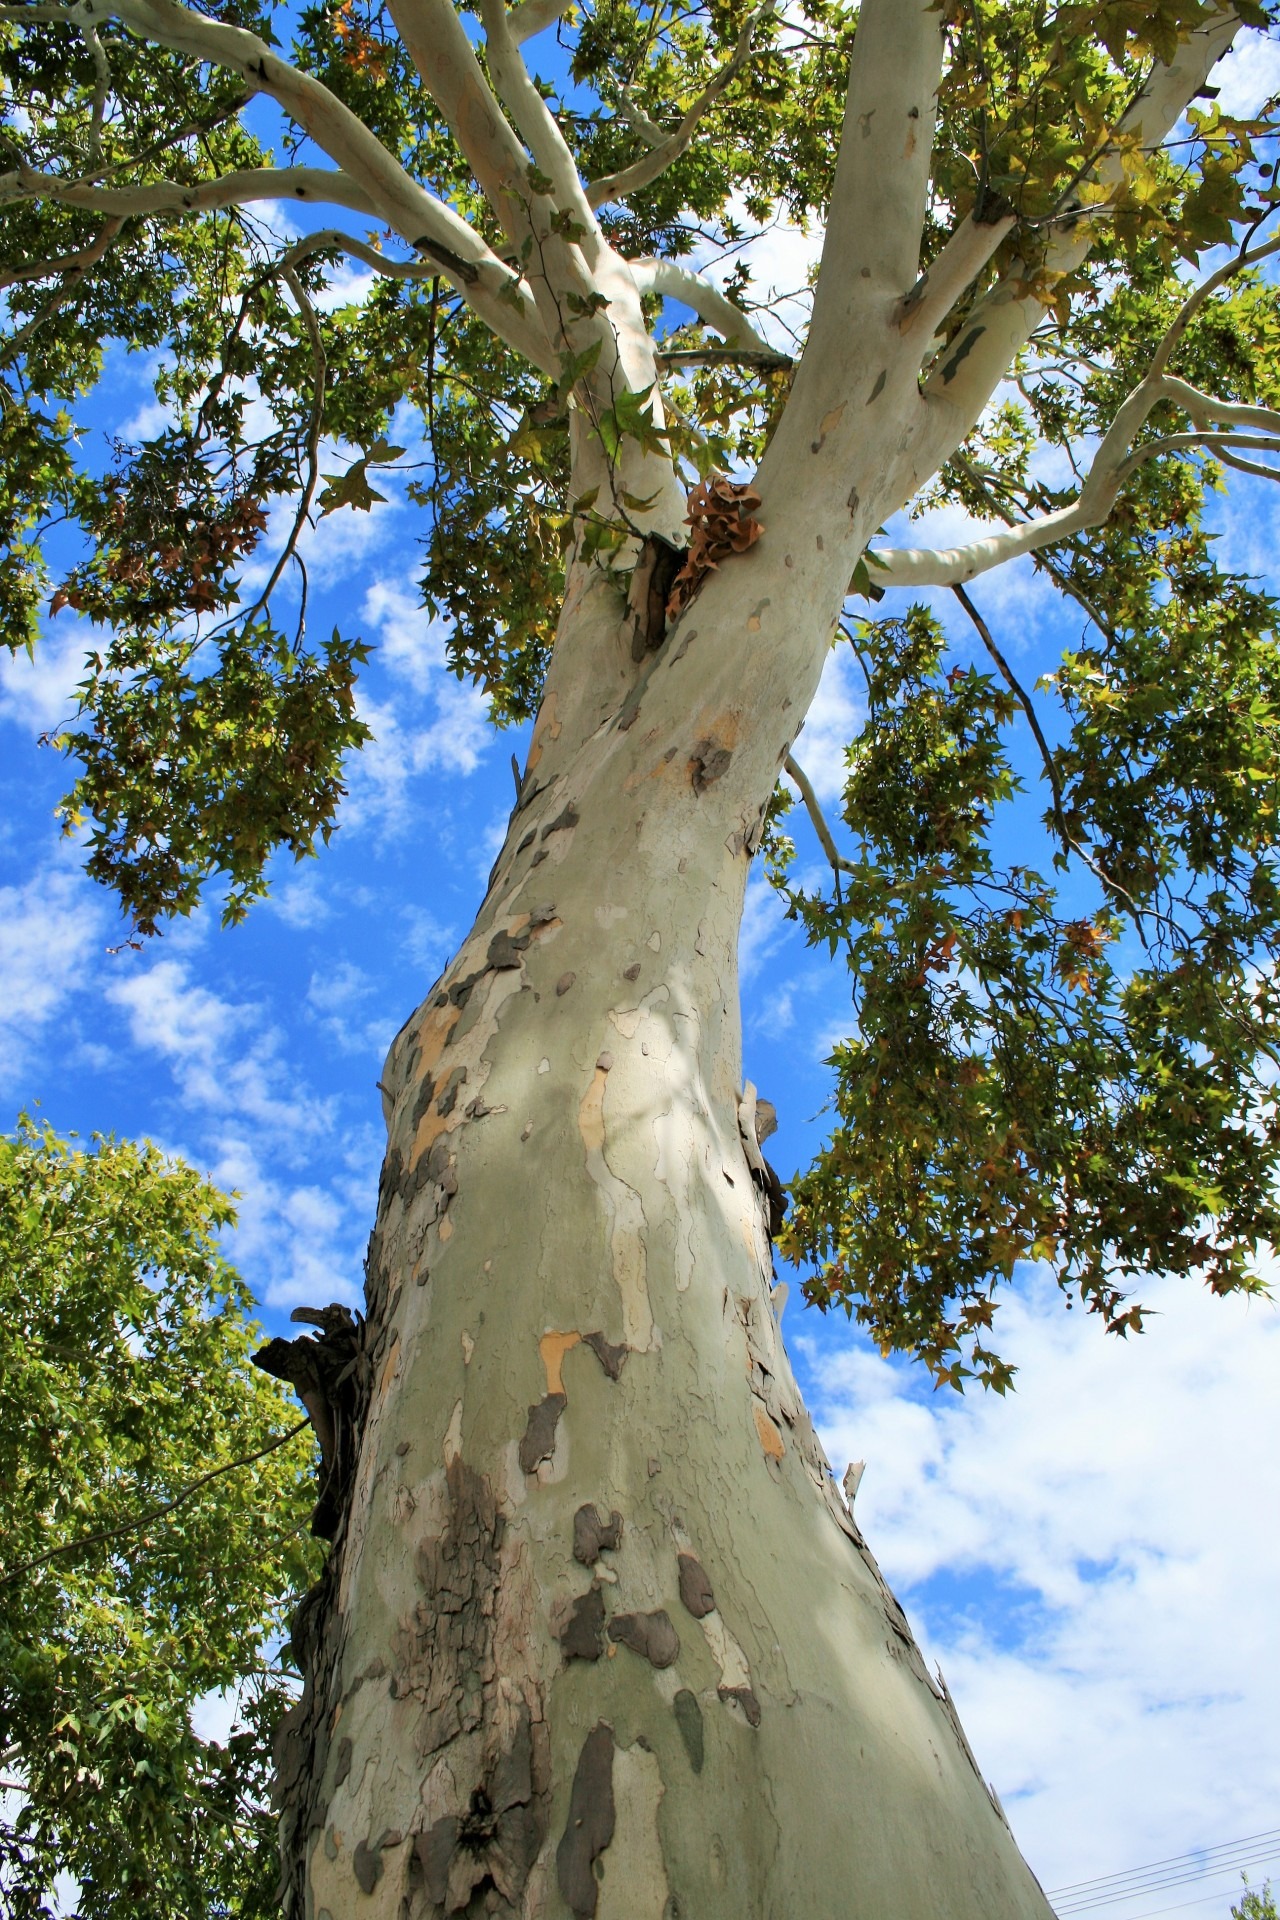
tree, nature, branch, plant, sky, white, leaf, flower, trunk, botany, blue, flora, maple, grove, woodland, flowering plant, woody plant, land plant, arecales, plane tree family